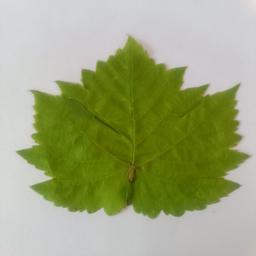
Label: Healthy Leaves